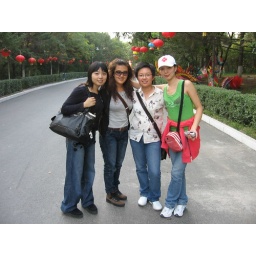
The cute four girls, all of them have helped a lot in my college life! Love u girls